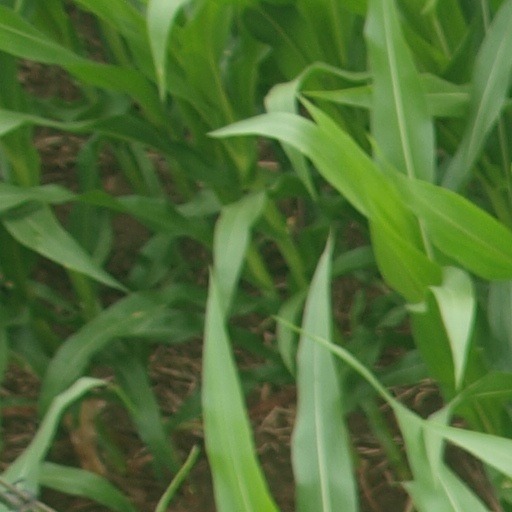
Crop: maize; corn